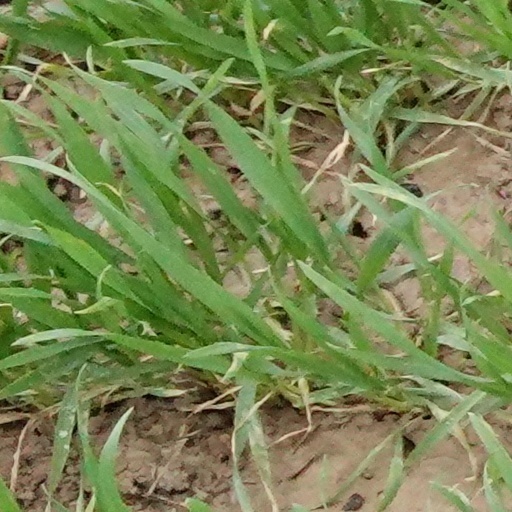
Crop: wheat